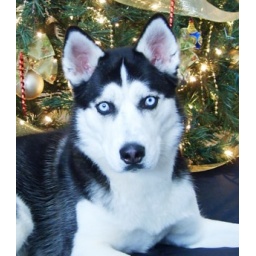
Nina's mom, Sandy, says Nina saved their home from a kitchen fire. Nina lives with brother Shiloh in Ohio.